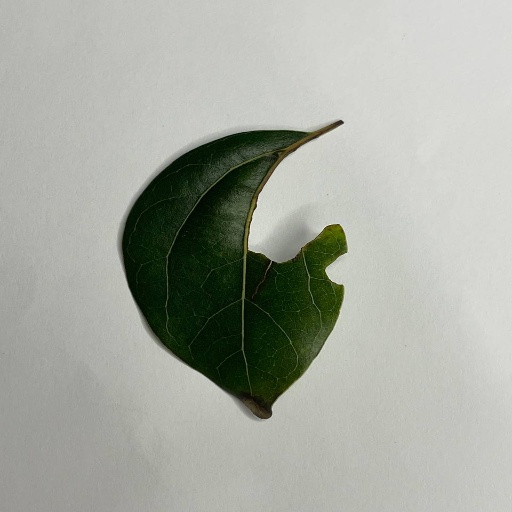
Species: Camphor
Leaf condition: Shot Hole